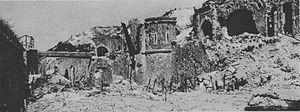
Fort de la Pompelle, l'état de la douve de se fort, clef de résistance de la ville de Reims.